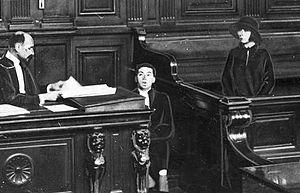
Stanisława Umińska, née le 17 novembre 1901 à Varsovie et morte le 25 décembre 1977 à Niegów, est une actrice de théâtre polonaise.